Fiskars

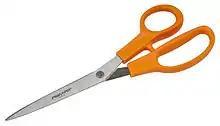
A pair of scissors with orange plastic handles, the best-known product by Fiskars

The company traces its origins to 1649, when a Dutch merchant named Peter Thorwöste was given a charter by Christina, Queen of Sweden, to establish a blast furnace and forging operation in the small village of Fiskars; however, he was not permitted to produce cannons. This makes it the oldest privately owned company in Finland. The furnace produced pig iron that was shingled to wrought iron in the finery forges powered by water wheels. In the early years, Fiskars made nails, wire, hoes, and metal-reinforced wheels from wrought iron.